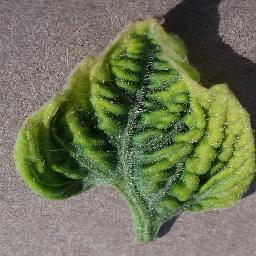
Label: Tomato___Tomato_Yellow_Leaf_Curl_Virus